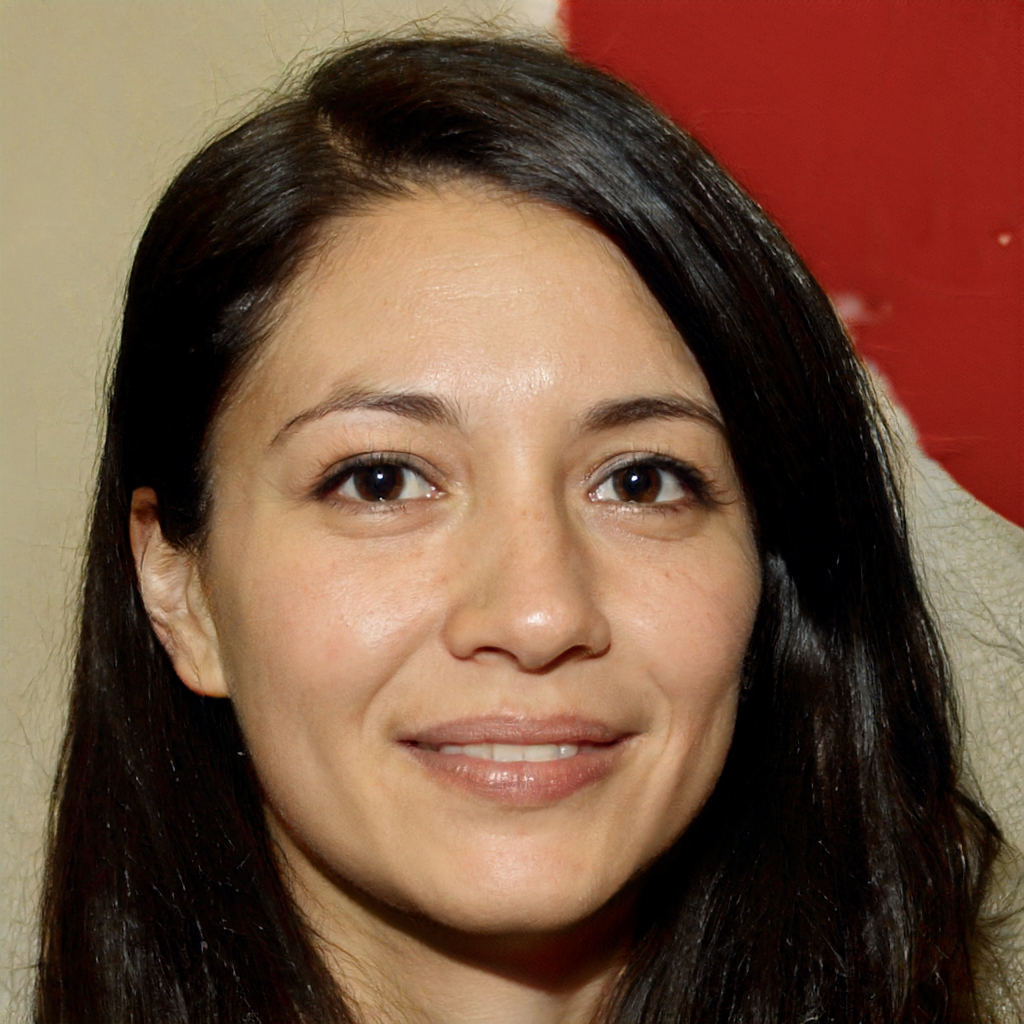
Gender: Female